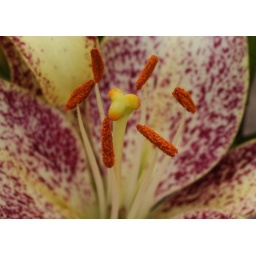
Wearing a spotted fawnskin sleeping under trees bacchantes, drunk On wine or truth, what you will, Meaning: compassion.Gary Snyder